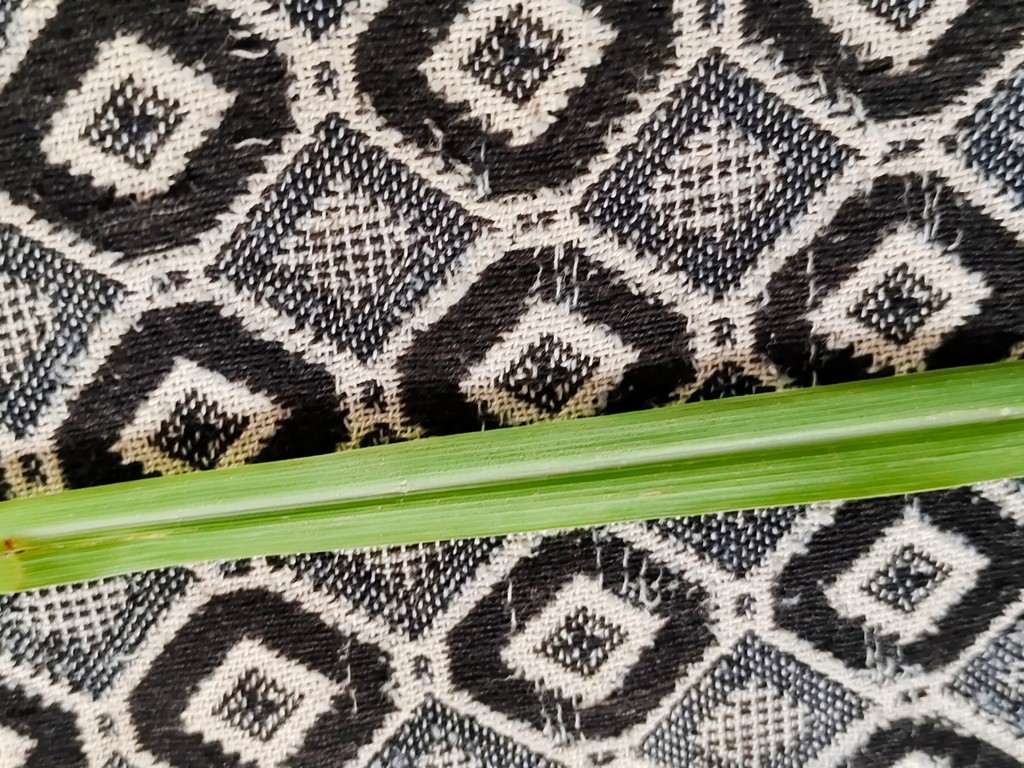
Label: Unhealthy